Friederike Funk

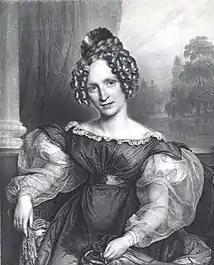

Friederike Funk, married name La Grua bzw. Funk La Grua (14 November 1796 - after 1863) was a German operatic soprano and Royal Saxon Kammersinger in Dresden.